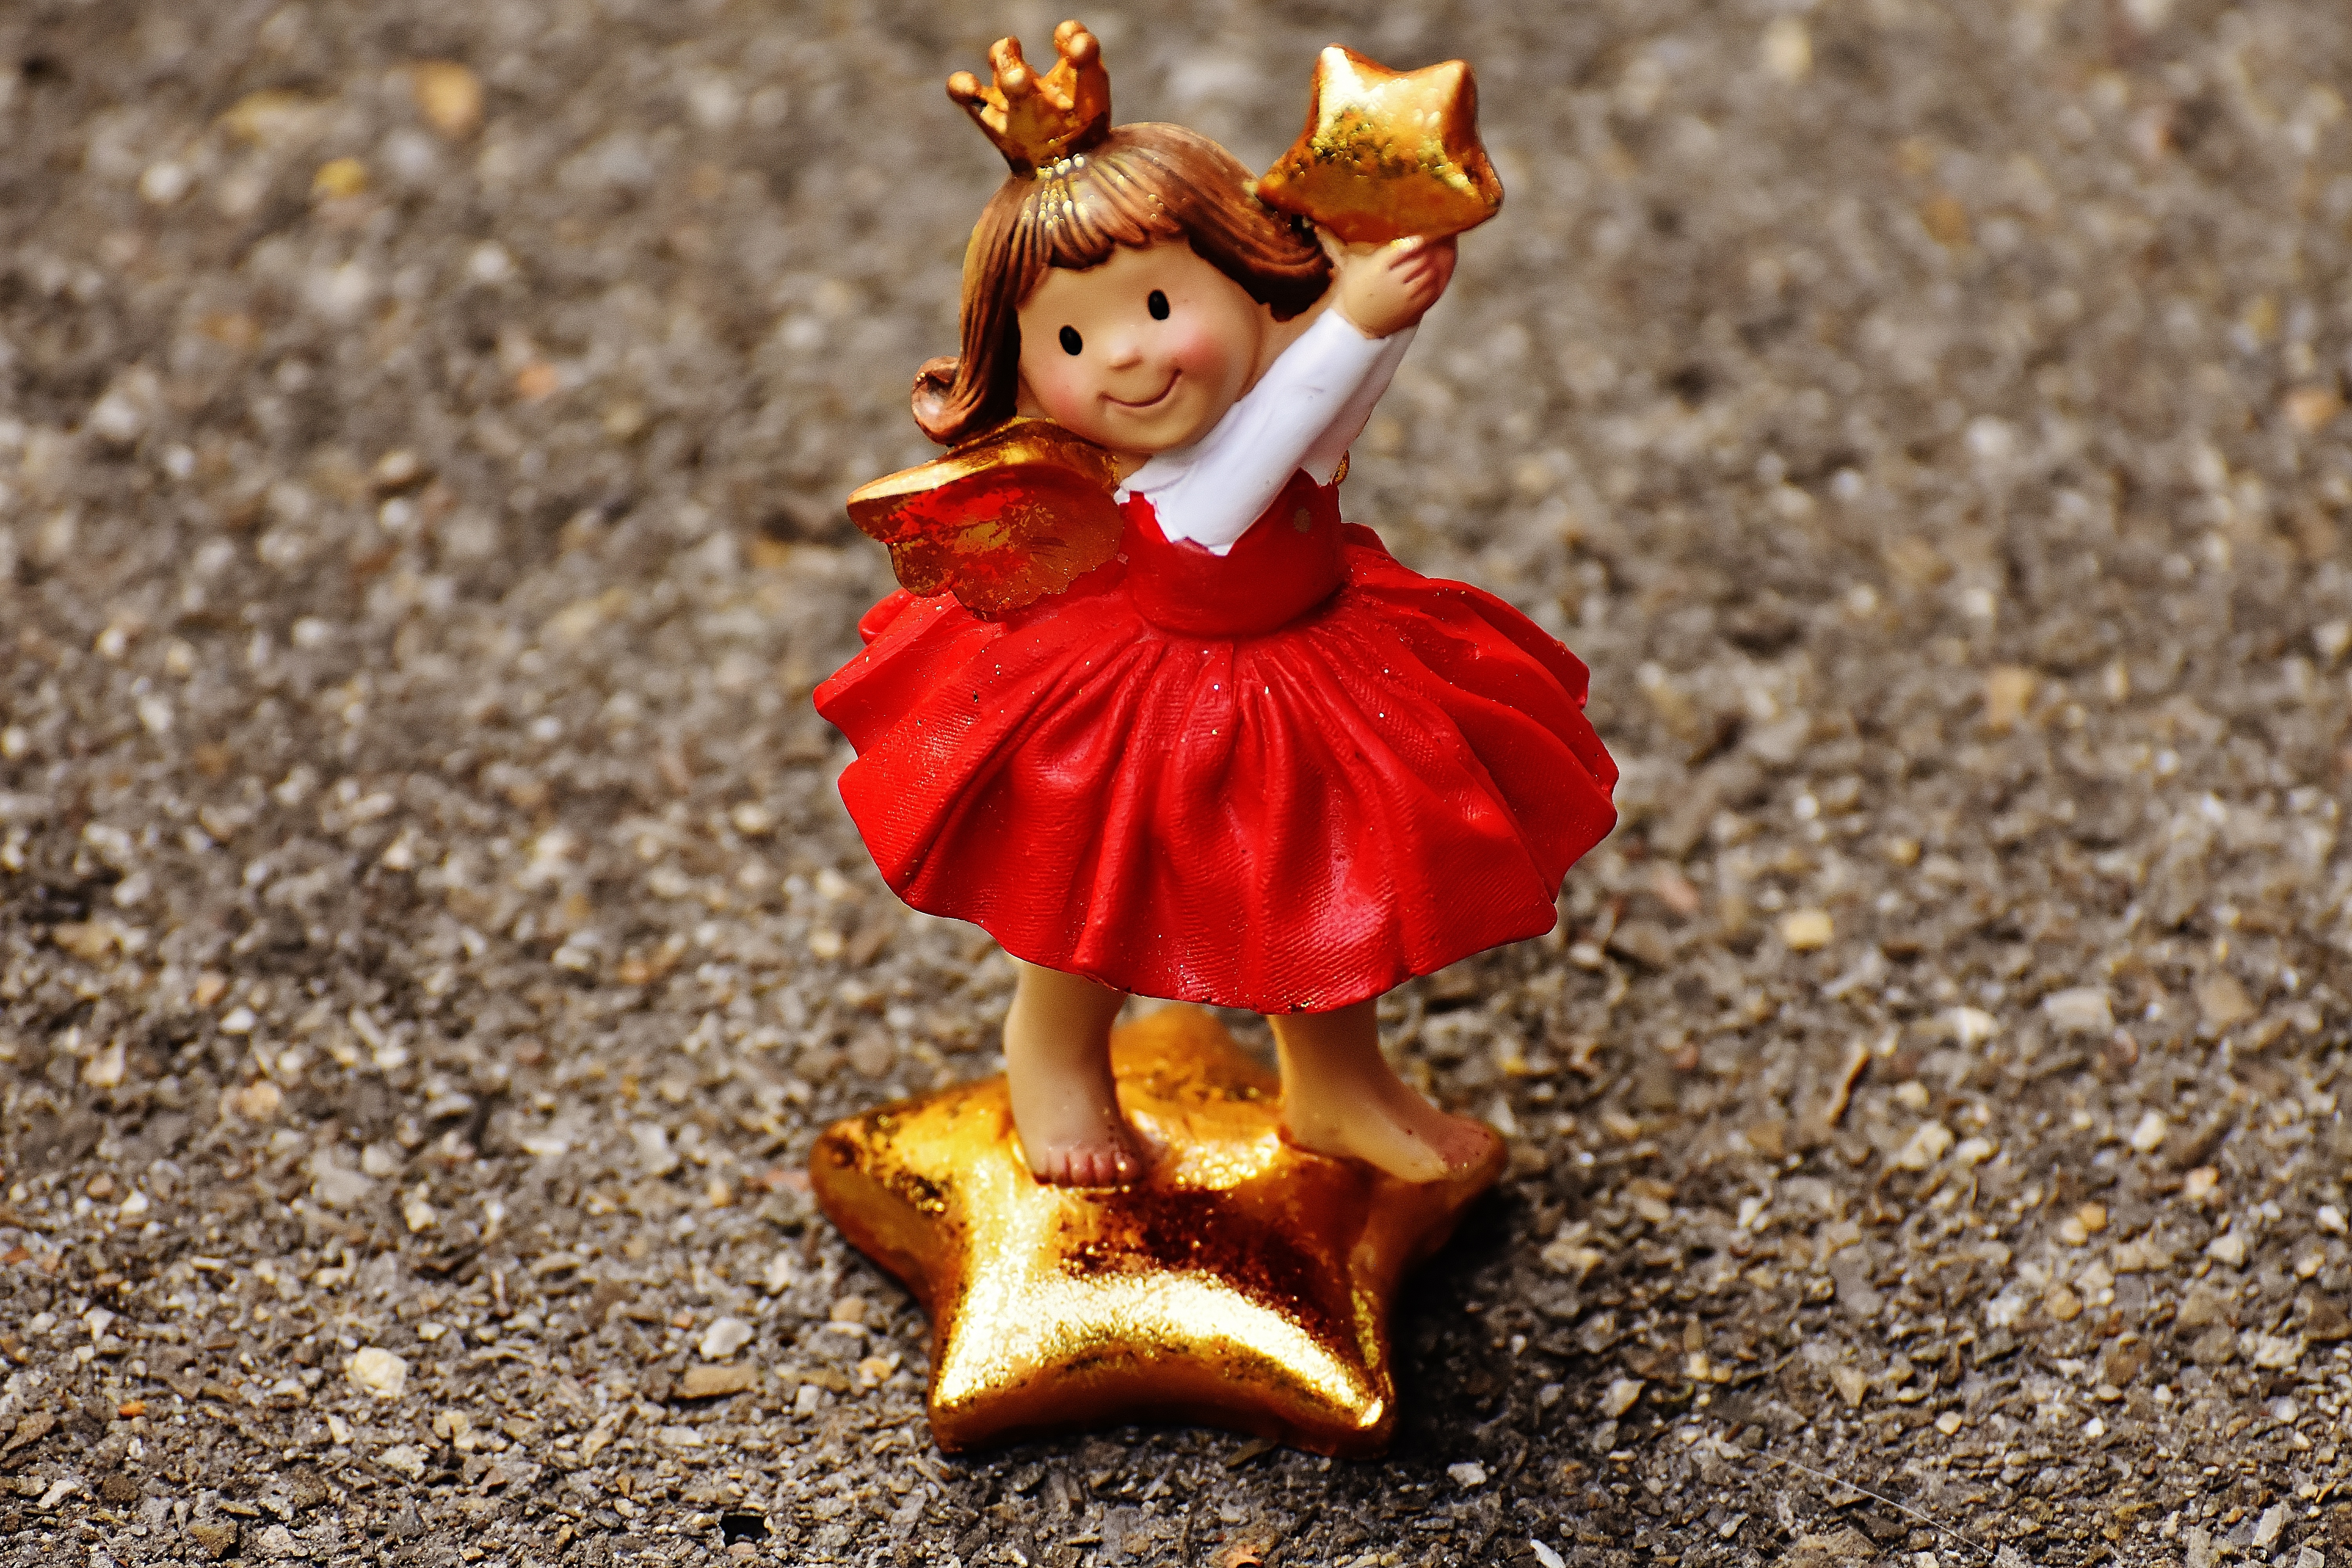
flower, cute, statue, red, ceramic, christmas, toy, fig, deco, doll, angel, art, faith, decorative, figurine, hope, figures, angel figure, guardian angel, schutzengelchen